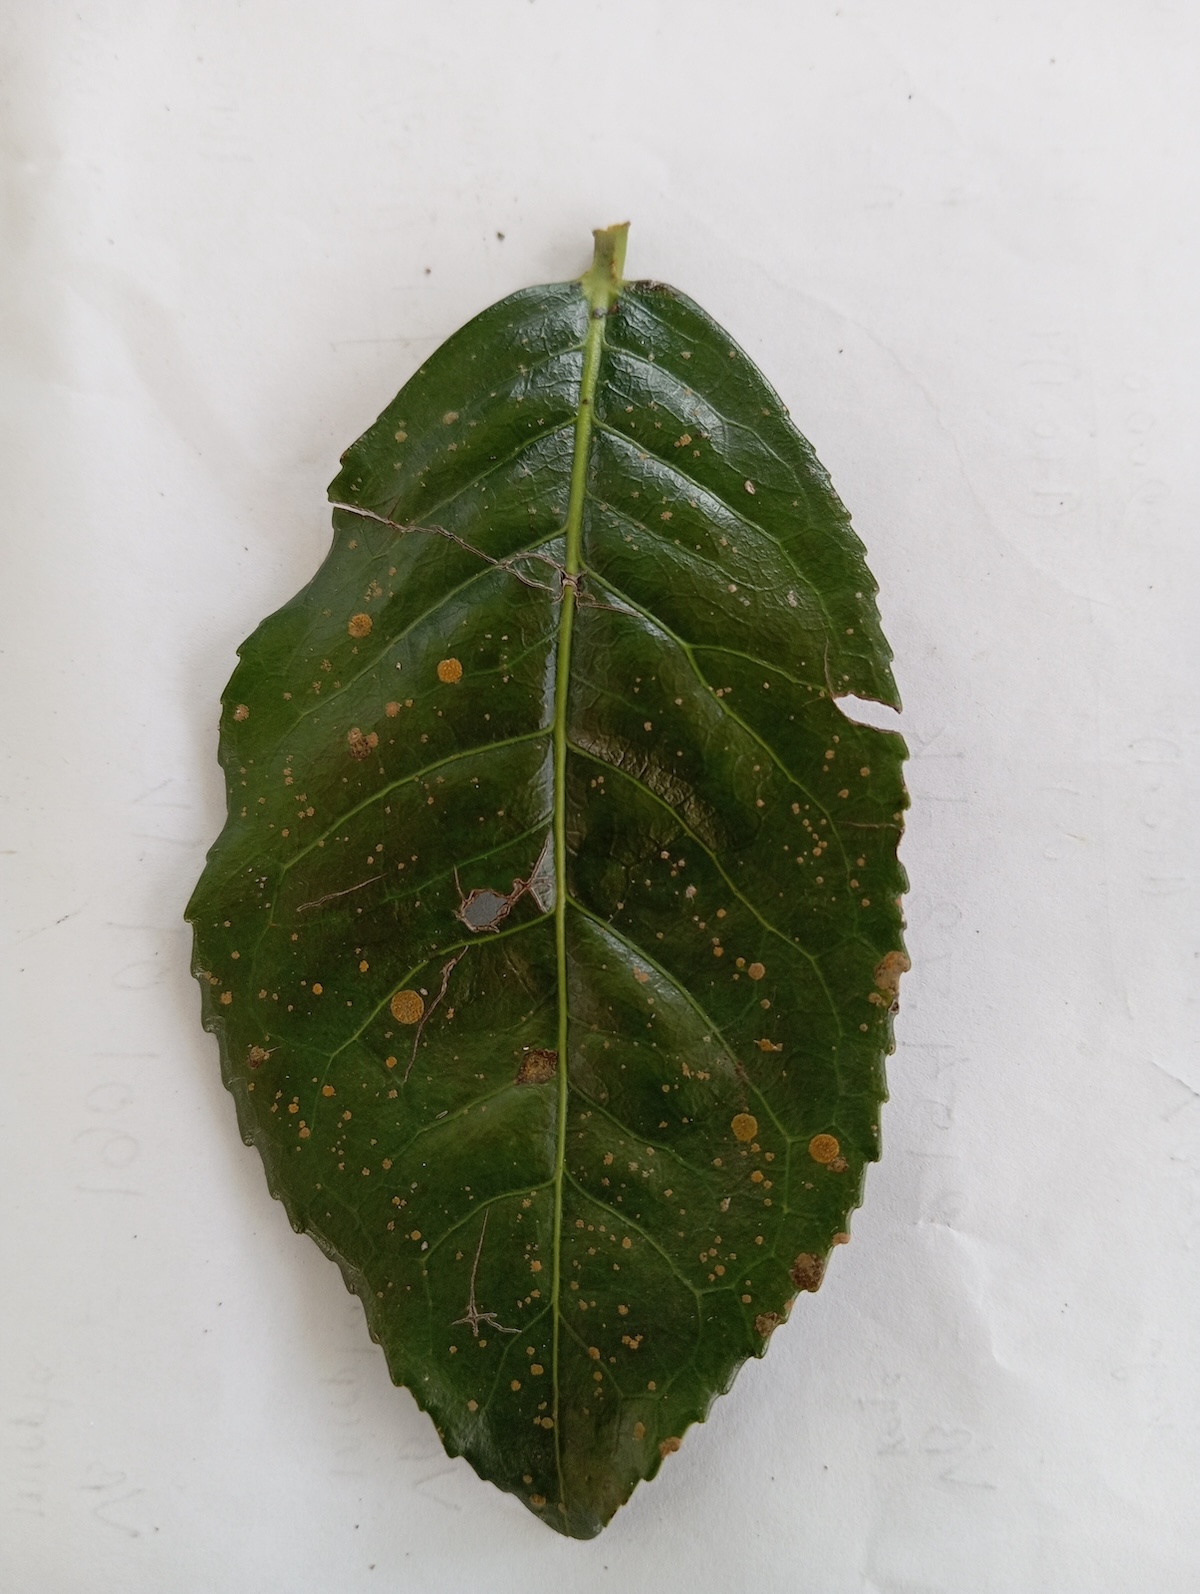
Label: Tea algal leaf spot